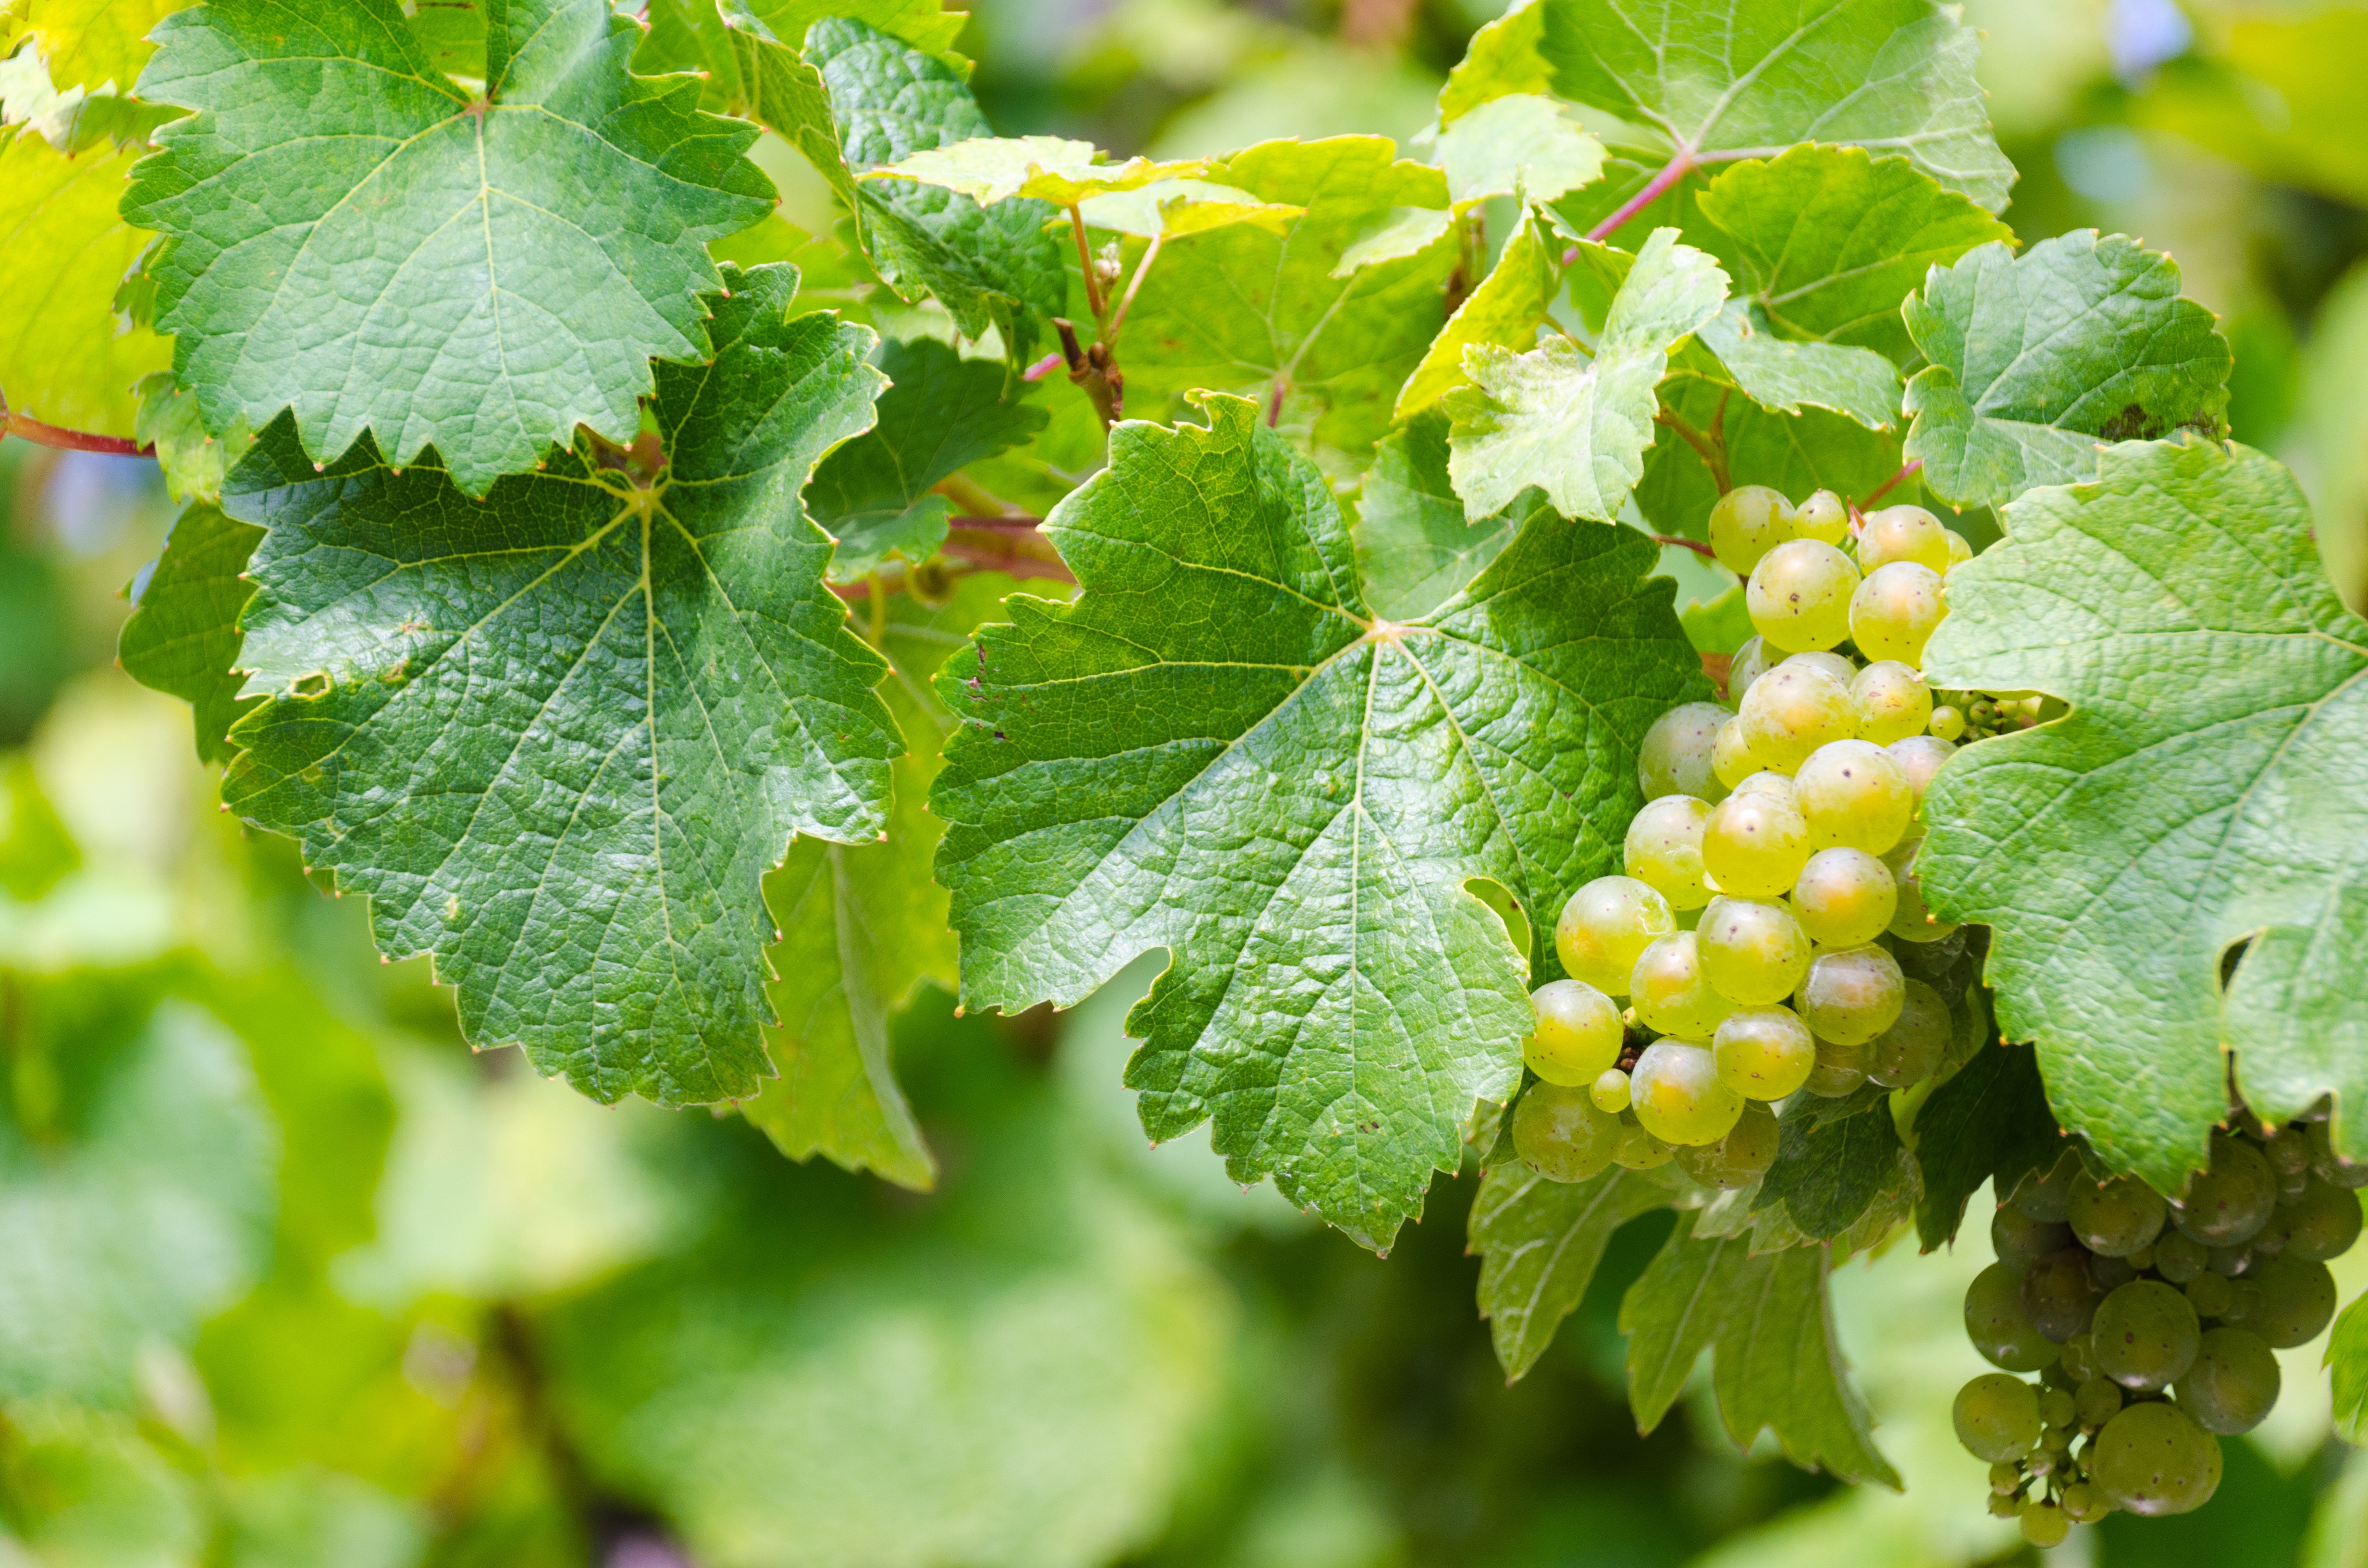
landscape, nature, plant, grape, vine, vineyard, wine, fruit, leaf, flower, food, produce, cultivation, grapevine, shrub, mosel, riesling, winegrowing, white wine, flowering plant, vitis, grape leaves, currant, grape harvest, annual plant, land plant